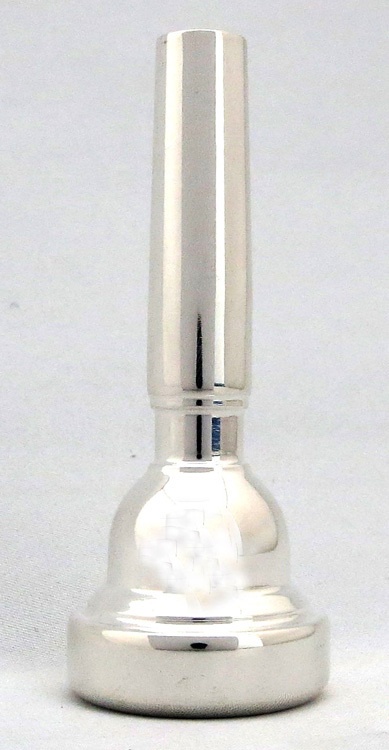
J.Michael JMFG5 Flugel Horn Mouthpiece
J.Michael JMFG5 Flugel Horn Mouthpiece Specifications: Outer Diameter: 27.2mm Inner Diameter: 16.4mm Throat Diameter: 3.9mm
Brand: J.Michael
Category: Arts & Entertainment > Hobbies & Creative Arts > Musical Instrument & Orchestra Accessories > Brass Instrument Accessories > Brass Instrument Mouthpieces